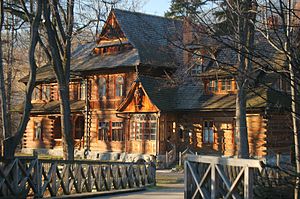
Zakopane / Zakopane-stilen
Et hus opført i Zakopane-stil
Zakopane er en by og gmina i det lillepolske voivodskab i det sydlige Polen nær grænsen til Slovakiet. Den ligger ved foden af Tatrabjergene i Karpaterne og er med sine 27.490 indbyggere den næststørste by i regionen Podhale. Zakopane er uformelt kendt som Polens vinterhovedstad og er et af de største centre for Górale-kulturen.